Love 'em and Weep

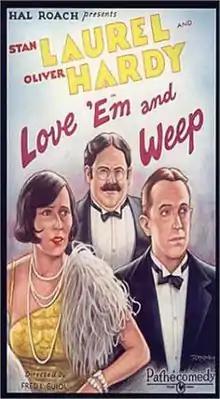

Love 'em and Weep is a 1927 American silent comedy short film starring Mae Busch, Stan Laurel and James Finlayson, with Oliver Hardy featured in a small role.